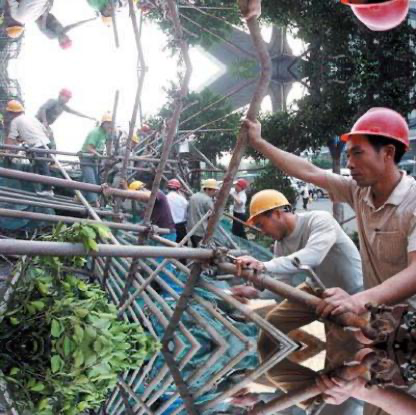
Objects in the image:
label: helmet
label: helmet
label: helmet
label: helmet
label: helmet
label: helmet
label: helmet
label: helmet
label: helmet
label: helmet
label: helmet
label: helmet
label: helmet
label: helmet
label: helmet